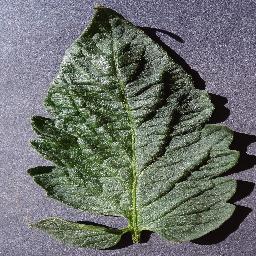
Label: Tomato___healthy